Magars

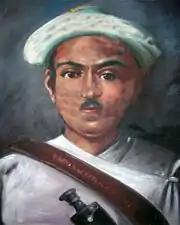
Kaji Biraj Thapa Magar, 1st Army Chief of Prithvi Narayan Shah of Gorkha and the ‘Kingmaker’

Magars are the main priests of the famous Manakamana Temple in Gorkha District, Budha Subba Temple in Dharan and Alamdevi temple (Nepal's former Shah Kings' mother Goddess or family deity) in Syangja District. In Manakamana Temple, specially, the priest must be a descendant of Saint Lakhan Thapa Magar, who is described as a spiritual guide for Ram Shah, and he had a very close relationship with the queen, who was considered an incarnation of the Goddess Durga Bhawani, an incarnation of Parvati. Similarly, Bhirkot, Gahraukot, Khilung, Nuwakot, Satahukot, Sarankot, Dhor, Lamjung, Gorkha Kalika, Salyankot Dhading also have Magar priests from Saru, Baral, Saru, Saru, Pulami, Chumi, Darlami, DudhrRana, Bhusal/Maski, Saru/Rana Magar clan respectively.